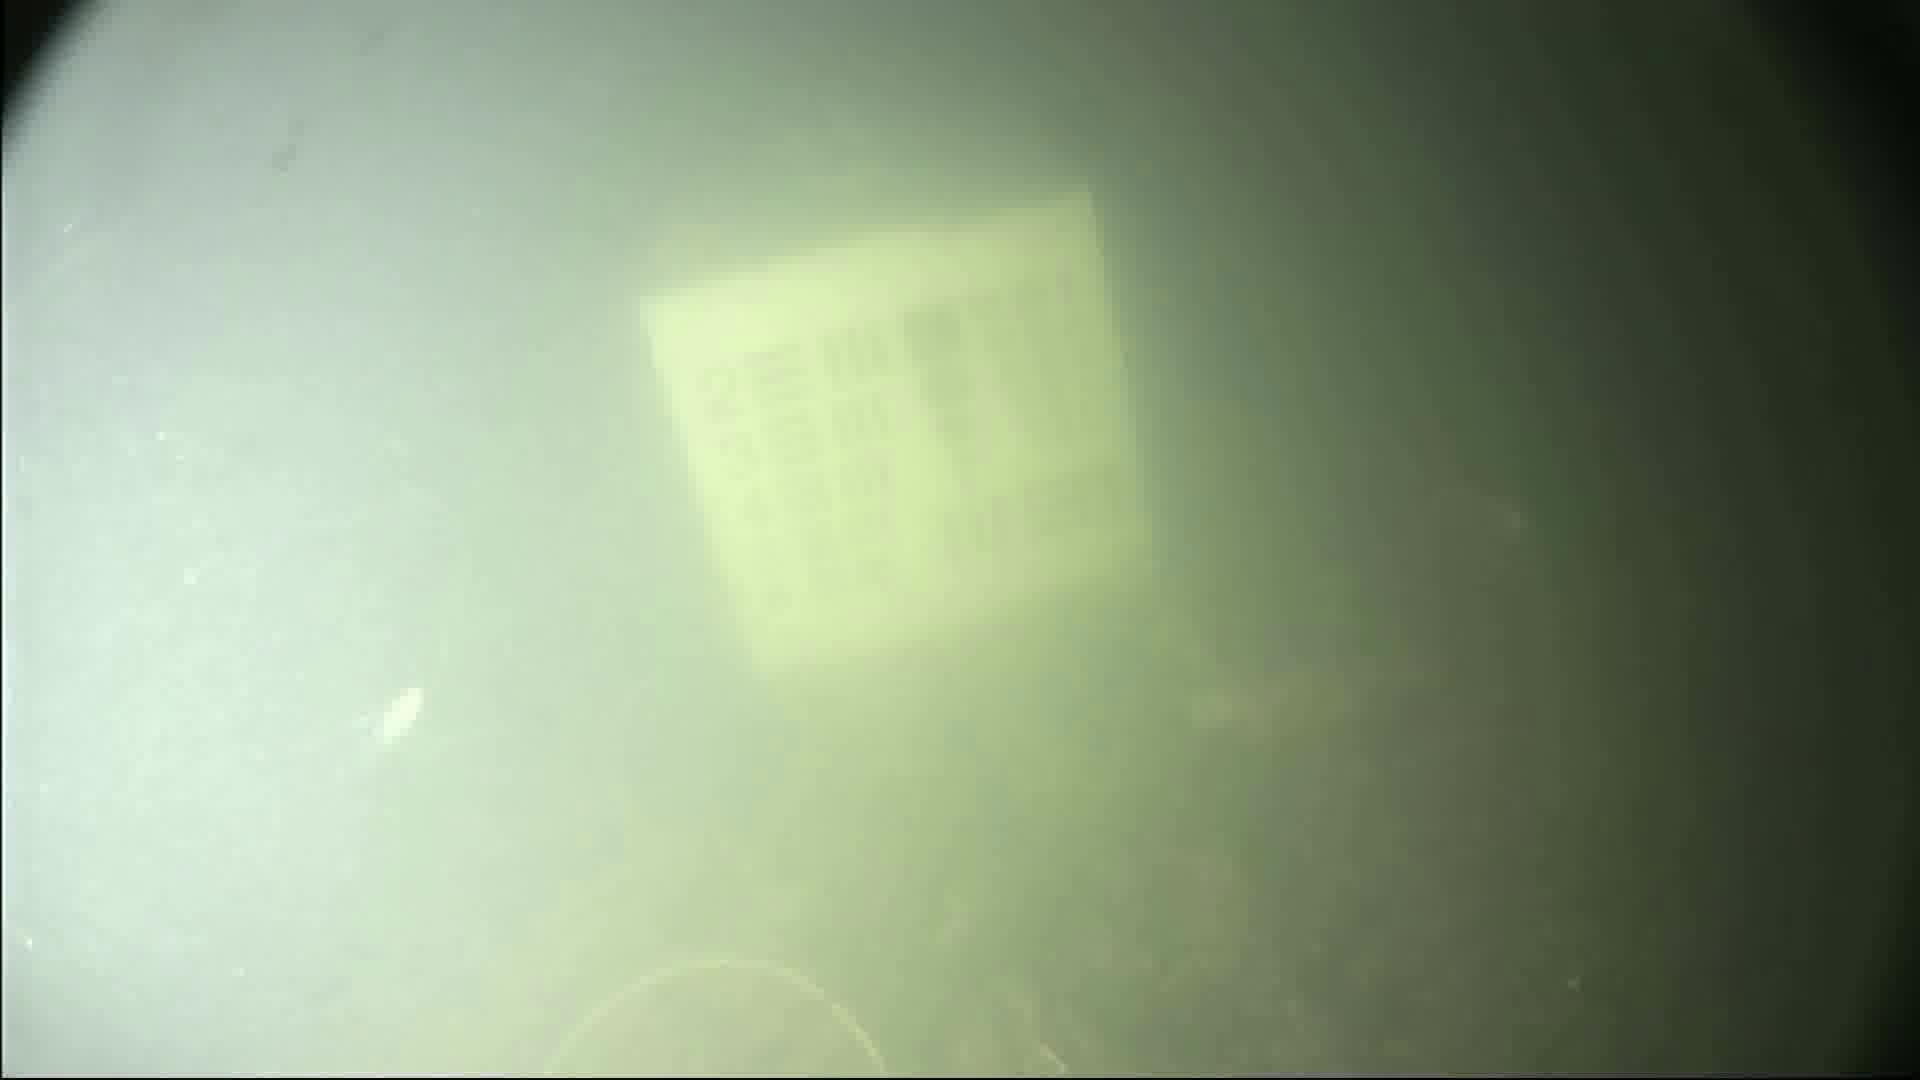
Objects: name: shrimp
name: small_fish